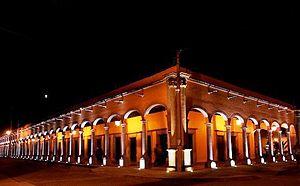
Selon le site officiel du Secrétariat du Tourisme, en juin 2019 le Mexique comptait 121 pueblos mágicos répartis dans 31 états de la fédération.